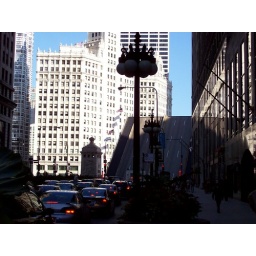
Michigan Avenue bridge over river